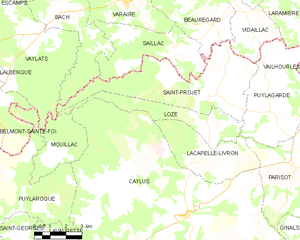
Carte des communes françaises Loze